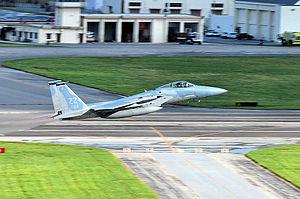
Kadena Air Base est une base militaire de l'United States Air Force située à Kadena, sur l'île d'Okinawa, au Japon.